Angelo Bruschini

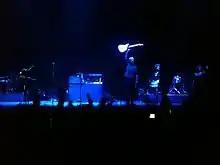
Bruschini with Massive Attack in 2010

Angelo Bruschini (1960/1961 – 23 October 2023) was an English guitarist from Bristol who contributed to the region's trip hop explosion in the 1990s and 2000s.